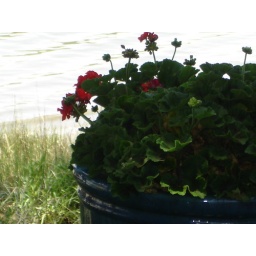
A pot of geraniums sitting on a hill above the shore.